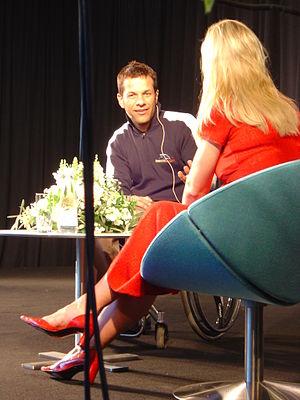
Jason Watt est un pilote automobile danois né le 24 février 1970.